Jarlabanke Runestones

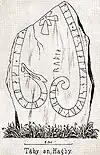
The runestone U 149, in a drawing made by Richard Dybeck from 1840

This runestone in the style Pr2 (first half of the 11th century) is located at the church of Danderyd. It was found in the walls of the church and had probably been moved quite a distance from Täby before it was used in the church. On this rune stone, Jarlabanke declared that he had the whole of Täby under his command and that he had made a bridge and raised several rune stones in honour of himself while he was alive.